Norway Pelagic

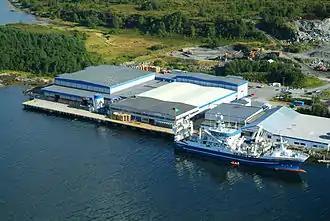
Norway Pelagic's plant in Liavåg

Norway Pelagic ASA was established in 2007, through a merger between Domstein Pelagic, Global Fish, Bergen Fiskeindustri, Koralfisk and Bernt Hansens Eftf. One year later, in June 2008, the company was listed on the Oslo Stock Exchange. In 2009 Norway Pelagic acquired Fryseriet in Lødingen, a producer of herring products and capelin. In 2010, Norway Pelagic also acquired Emy Fish and Brødr Myhre, two plants in Måløy specializing in herring fillet products.